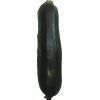
Label: Zucchini dark 1